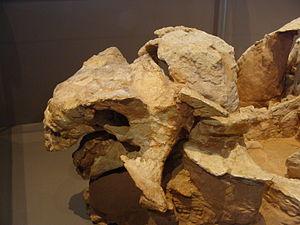
La formation de Bayan Mandahu est une formation géologique constituée de sédiments souvent de couleur rouge déposés en environnement continental au cours du Crétacé supérieur et affleurant autour du village de Bayan Mandahu dans la région autonome chinoise de Mongolie-Intérieure dans le désert de Gobi.
Pinacosaurus est un genre éteint de dinosaures ornithischiens herbivores de la famille des Ankylosauridae qui vivait au Crétacé supérieur dans ce qui est aujourd'hui la Mongolie et la Chine.